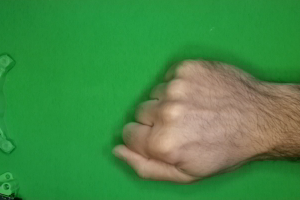
Label: rock